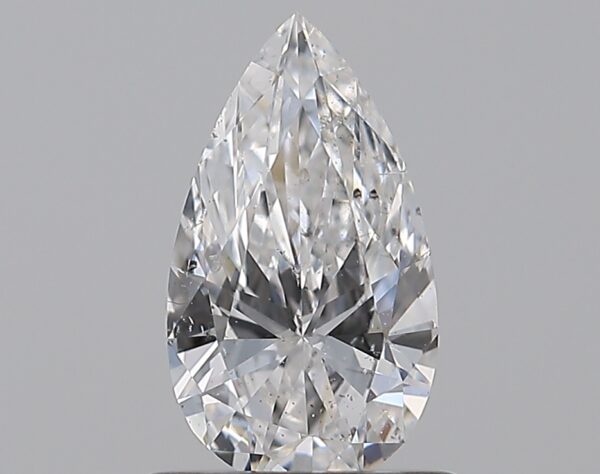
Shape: pear
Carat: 0.72
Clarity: SI1
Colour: D
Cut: VG
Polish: EX
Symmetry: VG
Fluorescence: N
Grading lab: GIA
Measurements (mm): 8.51 x 4.85 x 2.85